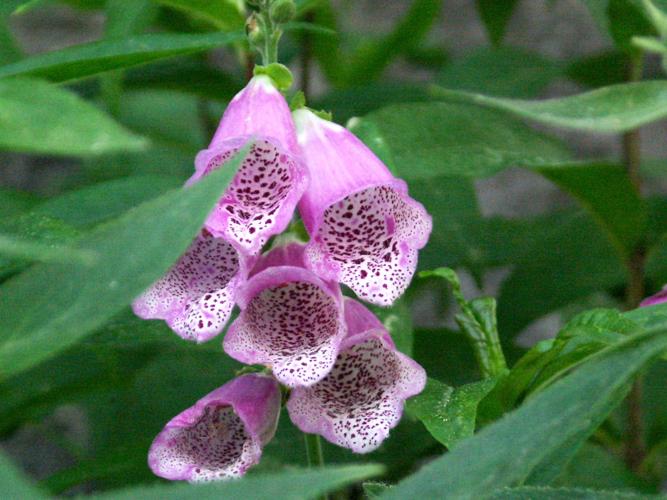
Label: foxglove